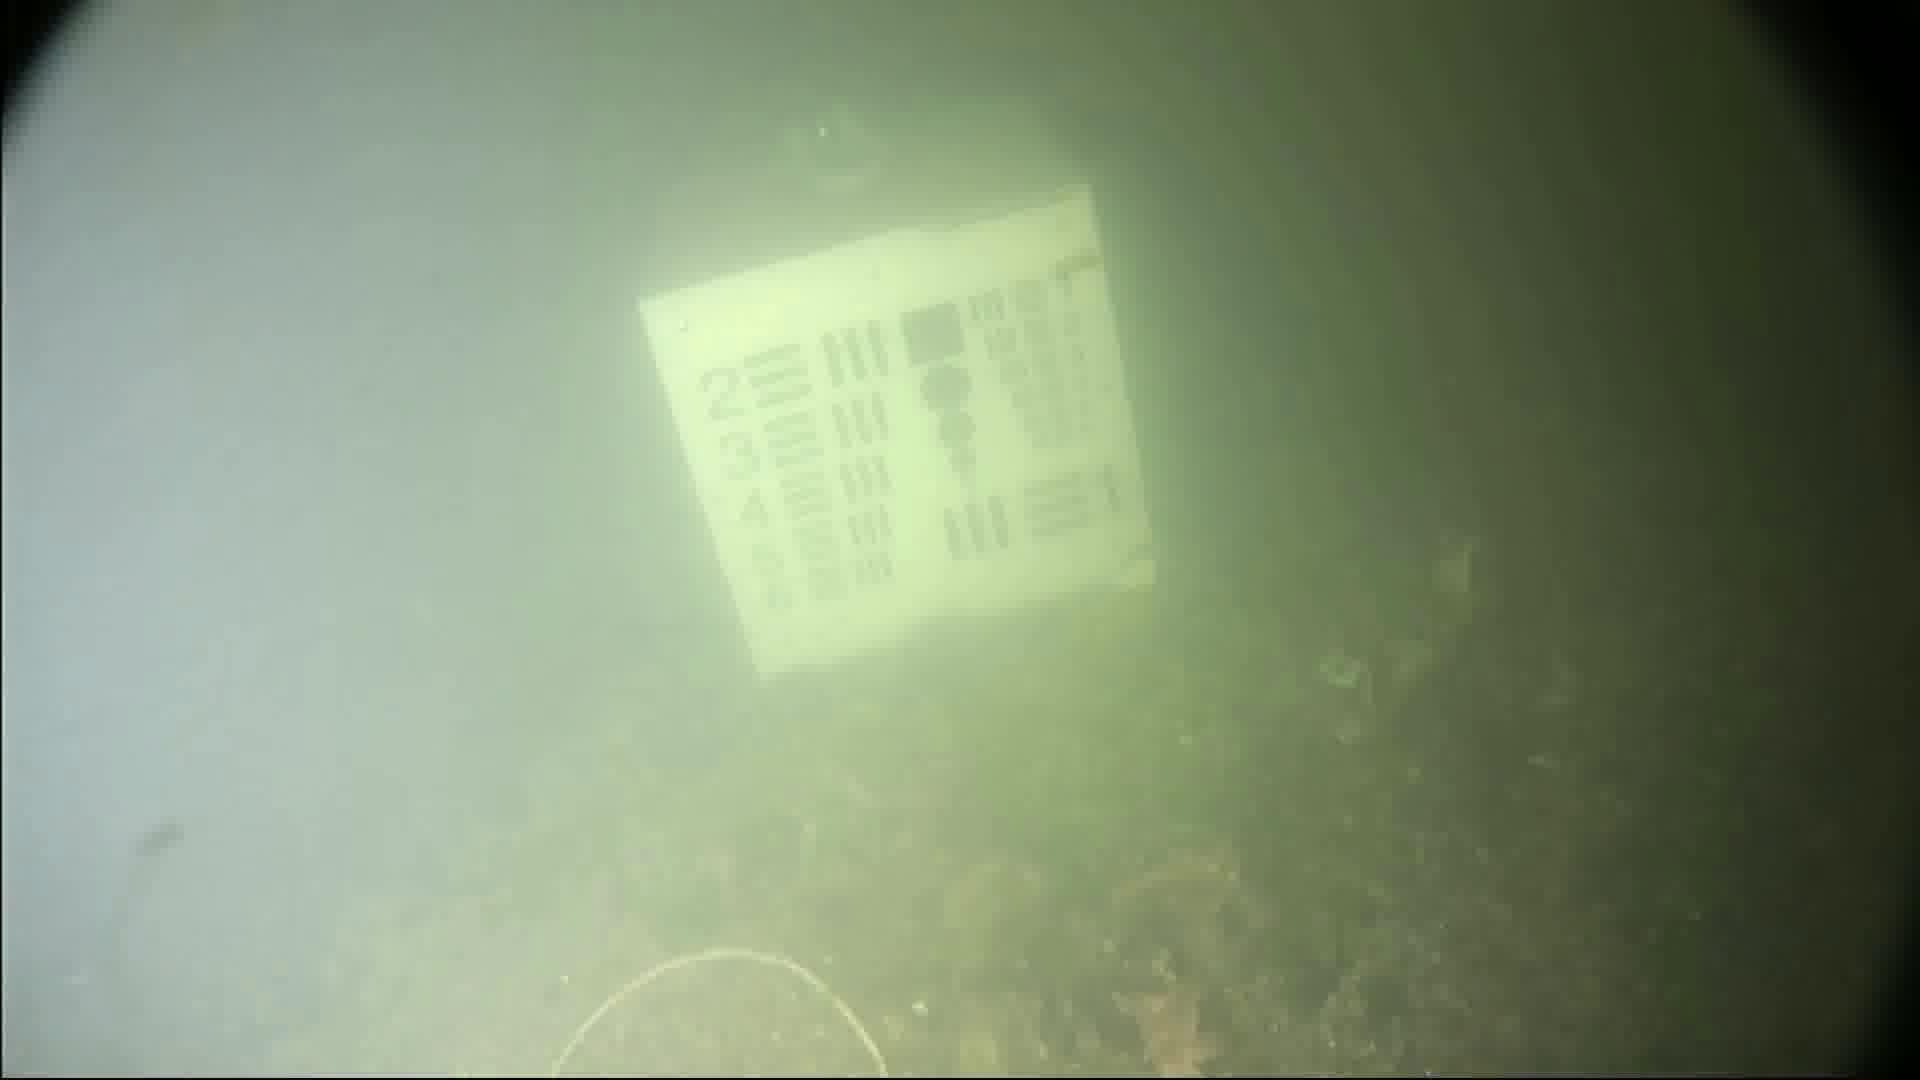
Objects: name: starfish